Taguig Church

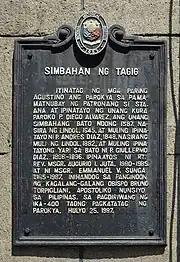
Church NHI historical marker installed in 1987

On July 25, 1987, the National Historical Commission of the Philippines installed a marker on Saint Anne Parish Church for its historical value and patriotic endeavors to dramatize the need to focus to the national consciousness the history of the country from the Filipino viewpoint and to evoke pride in the national heritage and identity. The church was also declared and recognized by the government as a cultural property based on the official list provided by the National Commission for Culture and the Arts, National Historical Commission of the Philippines and the National Museum of the Philippines.